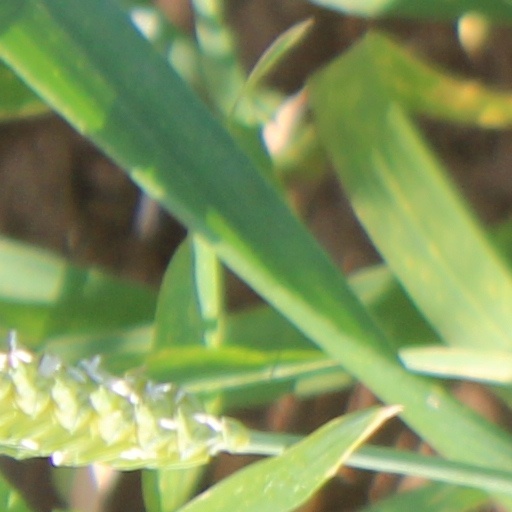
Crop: wheat